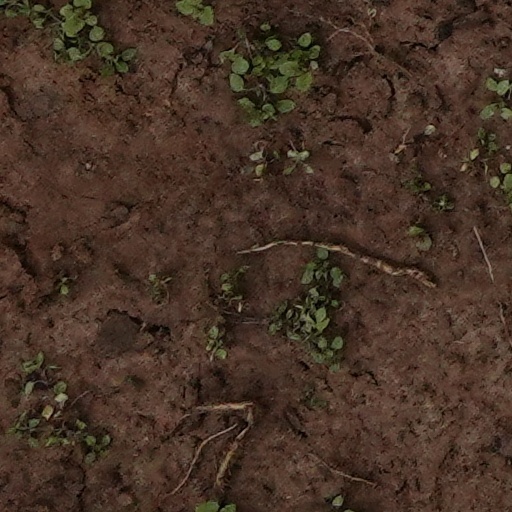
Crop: wheat